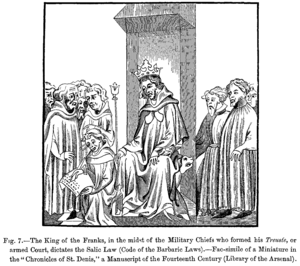
L'expression loi salique désigne deux réalités distinctes.